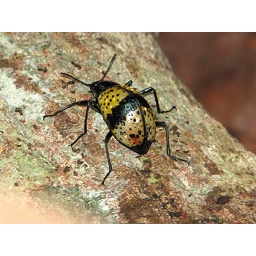
This beetle is well protected under its shiny coppery clad outfit speckled with black dots.